San Tommaso in Formis

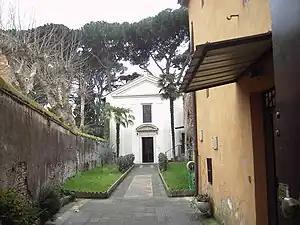
San Tommaso in Formis

The church is believed to date back to the 10th Century, although the first certain date of its existence is 1209, when Pope Innocent III gave ownership of the church with the attached monastery to the Trinitarian Order whose founder, Saint John of Matha, lived there and made it the Order's headquarters. He adapted part of the monastery to become a hospital. Saint Francis of Assisi often stayed at the monastery.